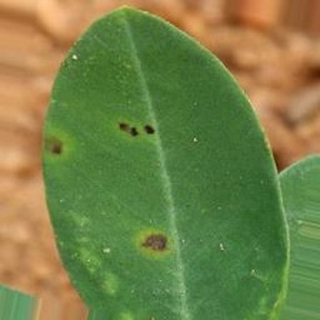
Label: groundnut_early_leaf_spot